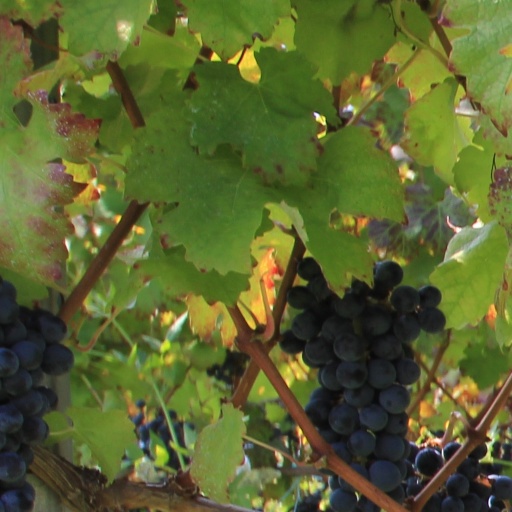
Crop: grape